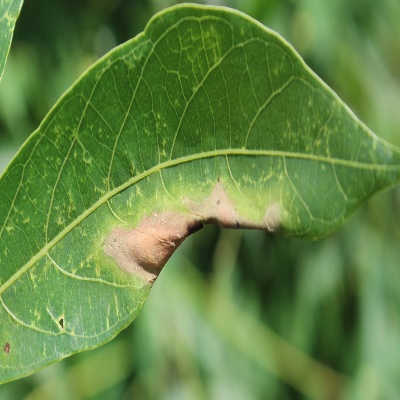
Crop: Cassava
Condition: bacterial blight